Ras Mkumbuu Ruins

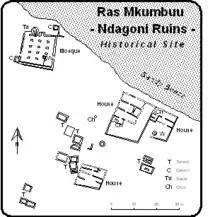
Ndagoni complex part of the Ras Mkumbuu Ruins

The Ras Mkumbuu Ruins ("Magofu ya mji wa kale wa Ras Mkumbuu" in Swahili ) are an archaeological site located in Chake Chake district of the South Pemba Region of Tanzania. They lie close to the village of Ndagoni at the end of a long narrow peninsula known as Ras Mkumbuu, which lies to the northwest of the town of Chake-Chake.